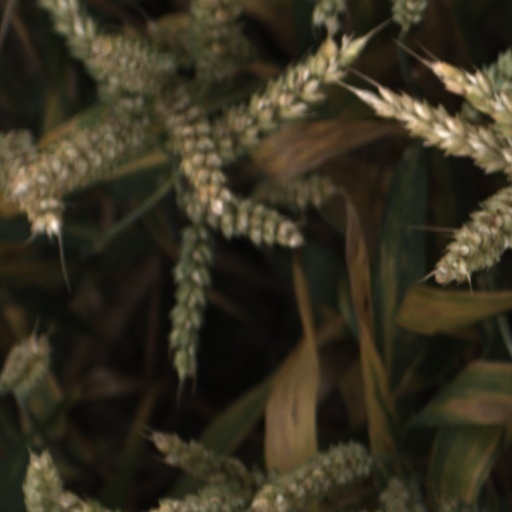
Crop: wheat